Crossroads (folklore)

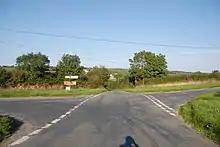
In Hoodoo crossroads are where two roads meet to form an X. The crossroads in Hoodoo originates from the Kongo cosmogram in Central Africa.

In conjure, rootwork, and hoodoo, a form of African magical spirituality practiced by African Americans in the United States, the crossroads originates from the Kongo cosmogram in Central Africa. It represents the rising and setting of the sun, and the human life cycle of death and rebirth. The center of the crossroads is where the communication with spirits take place. During the transatlantic slave trade, the Kongo cosmogram was brought to the United States by African slaves. Archeologists unearthed representations of the Kongo cosmogram on slave plantations in South Carolina on clay pots made by enslaved Africans. The Kongo cosmogram is also called the Bakongo cosmogram and the "Yowa" cross. The Yowa cross (Kongo cosmogram) "Is a fork in the road (or even a forked branch) can allude to this crucially important symbol of passage and communication between worlds. The 'turn' in the path,' i.e., the crossroads, remains an indelible concept in the Kongo-Atlantic world, as the point of intersection between the ancestors and the living." "It is at the crossroads where many Africans believe one will witness the powers of God and emerge from the waters spiritually renewed."